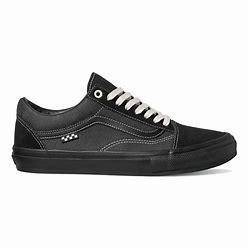
Brand: Vans
Model: Old Skool Skate